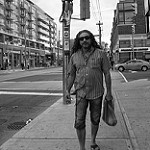
Label: street